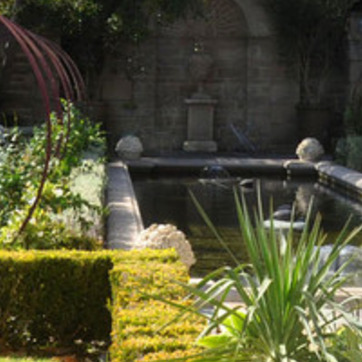
Material: water